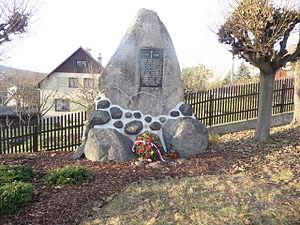
Řečice est une commune du district de Žďár nad Sázavou, dans la région de Vysočina, en République tchèque. Sa population s'élevait à 466 habitants en 2019.